Davide Tizzano

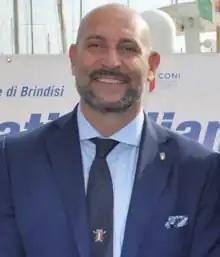
Davide Tizzano in 2021

Davide Tizzano (born 21 May 1968 in Naples) is a retired rower from Italy and a double Olympic gold medalist. He won his first gold medal at the 1988 Summer Olympics in Seoul, in the quadruple scull. Eight years later he formed a team with Agostino Abbagnale, with whom he triumphed in the men's double scull event.